Tresilian Bay

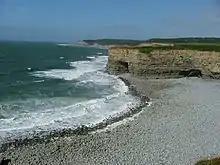
Tresilian Bay from the clifftops

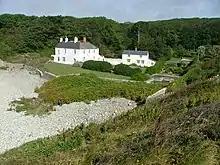
Tresilian House

Tresilian Bay, also Tresillian Bay, is a bay in southeast Wales, west of Llantwit Major's Collugh beach and east of St Donats, on the Bristol Channel. The beach at the bay lies in front of a valley in which the Nant Tresilian flows and empties in the sea. It lies along a stretch of coast and cliff path under protection by the Glamorgan Heritage Coast, characterised by limestone cliffs with many caves and several bays/valleys. There is a distinctive white house, Tresilian House, located at Tresilian Bay at the end of the valley in front of the pebble beach and a pill box on the cliff nearby. The cove of Col Huw is located nearby.